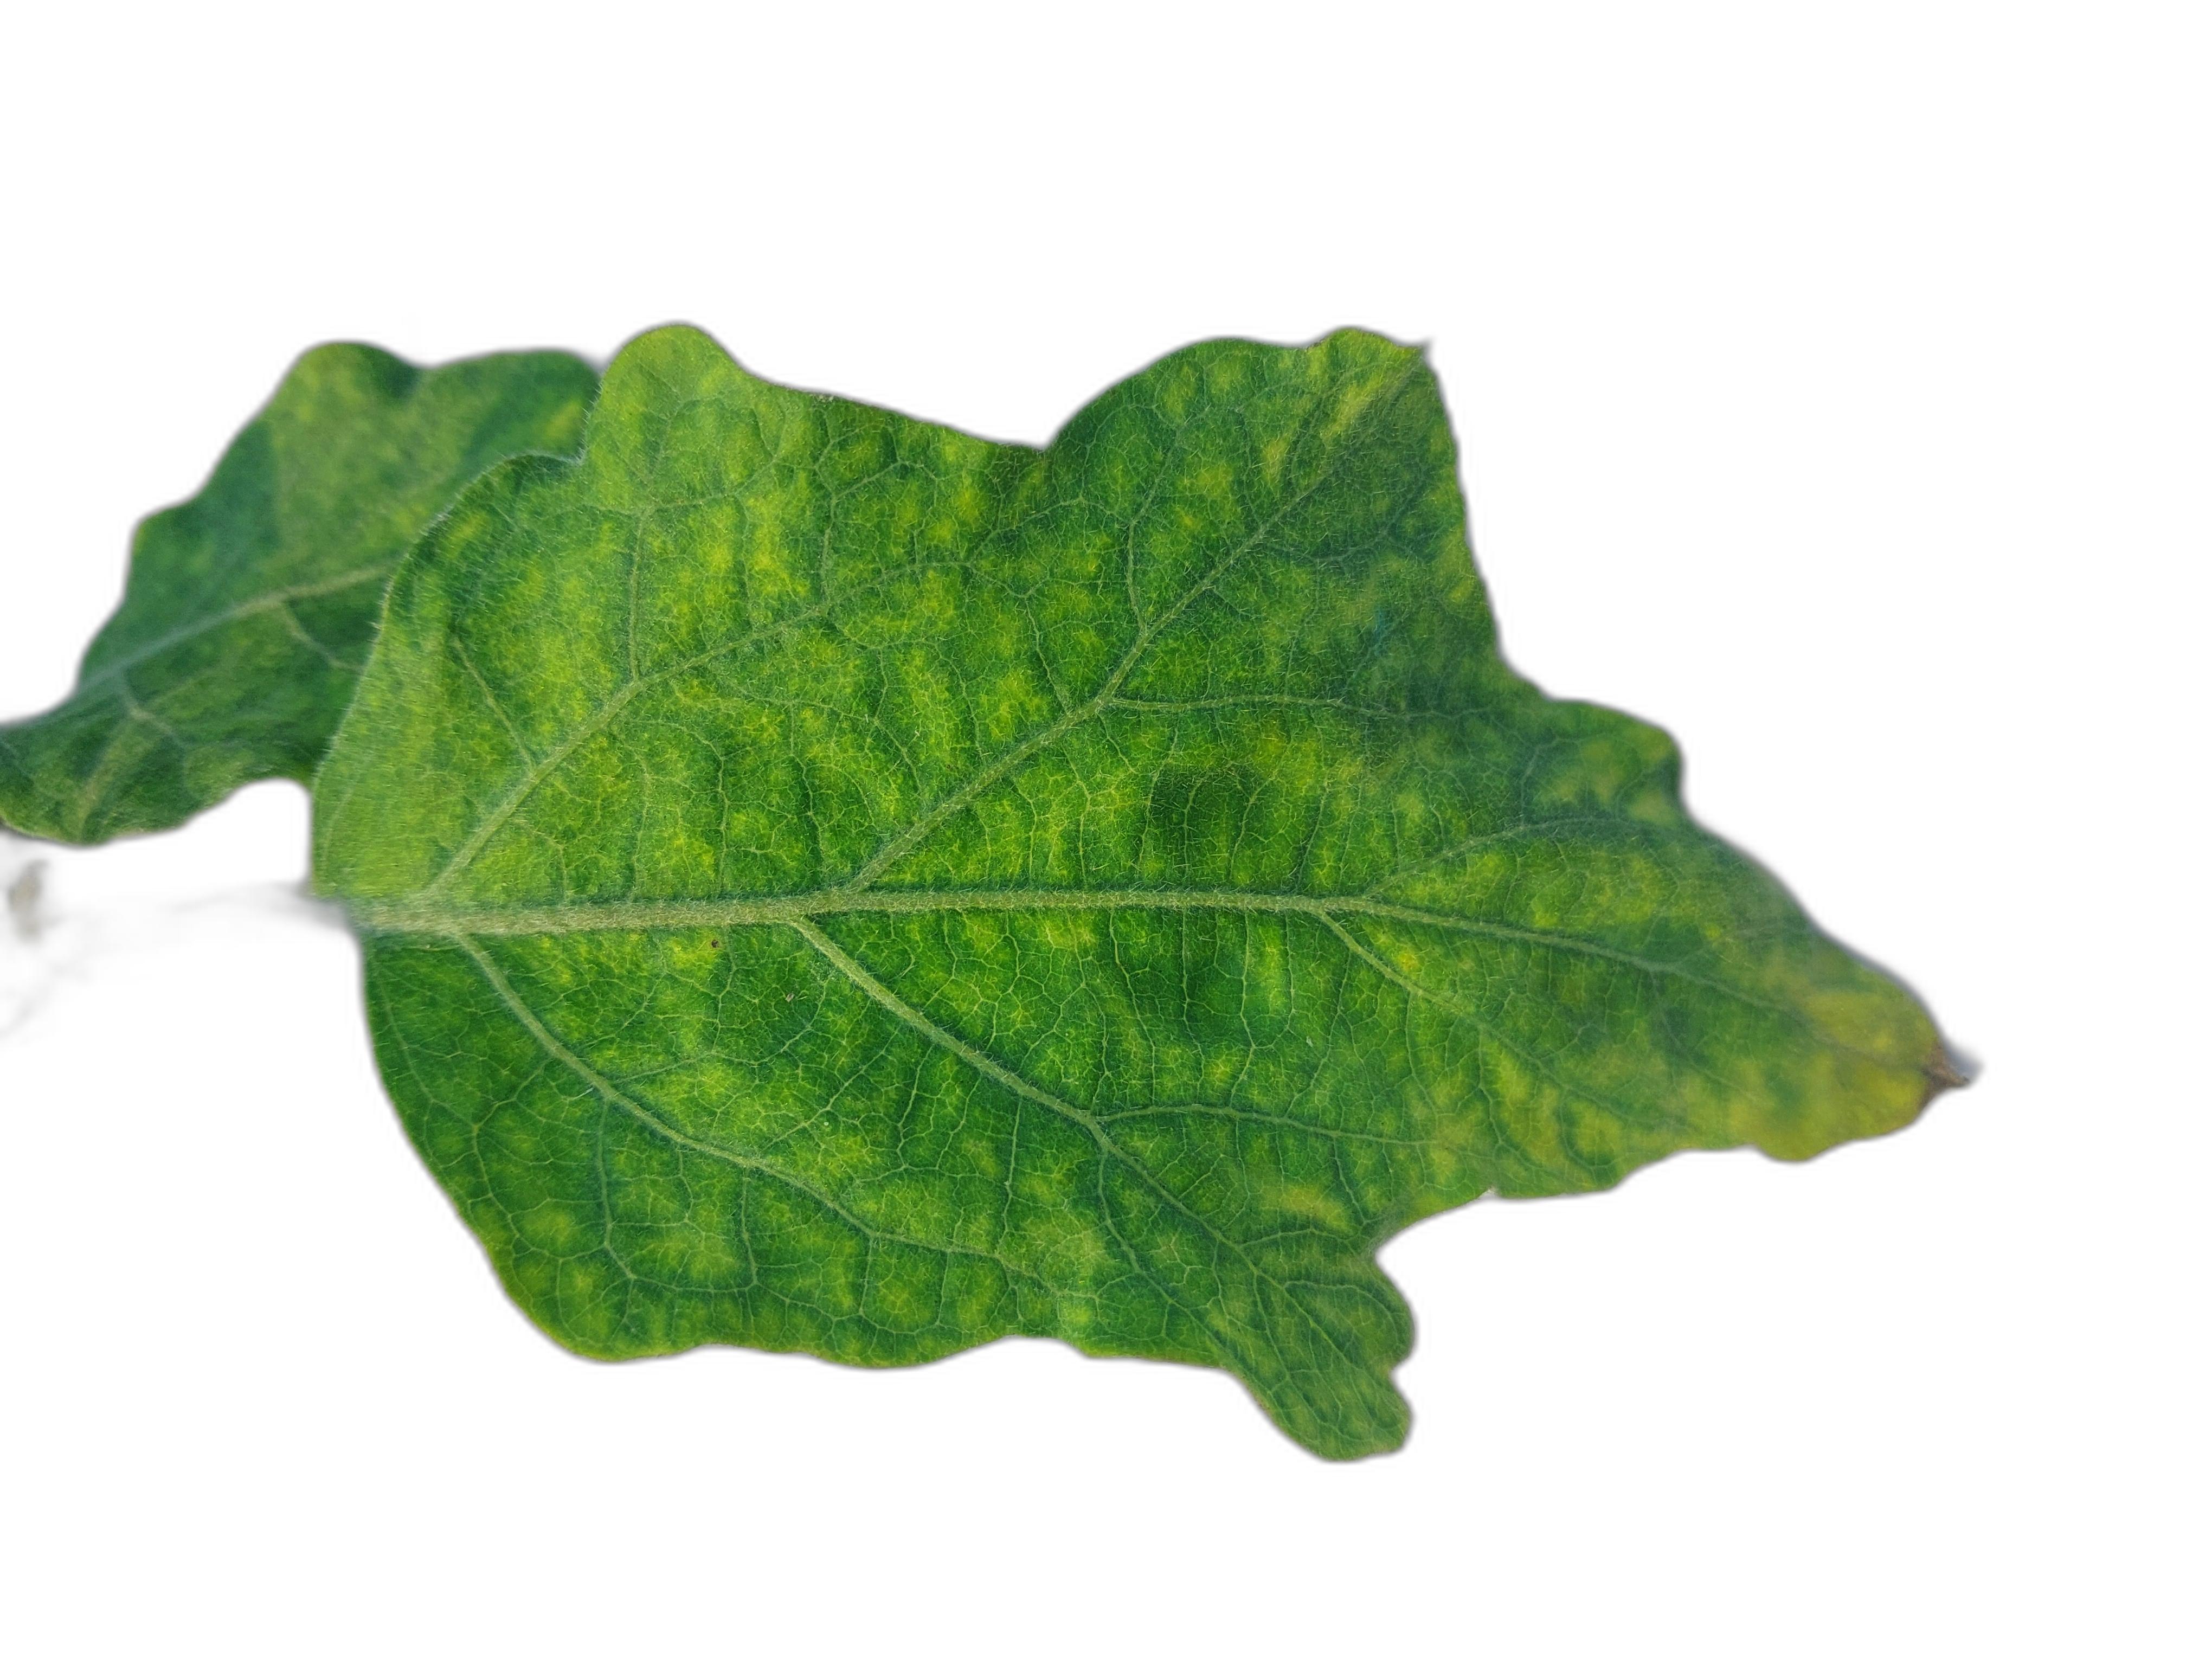
Label: Mosaic Virus Disease